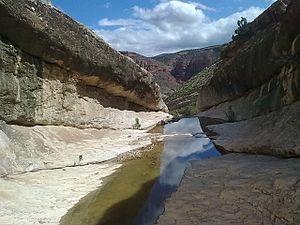
Bouzina est une commune de la wilaya de Batna en Algérie.